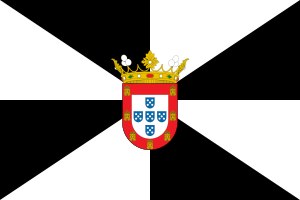
Ceutas flag
Ceutas flag
Ceutas flag vidner om at denne spanske eksklave oprindelig var en portugisisk by. Flagdugen er delt i sort og hvidt på samme måde som Lissabons flag og har en variant af Portugals nationalvåben i midten. Ceuta blev erobret af portugiserne i begyndelsen af 1400-tallet, men byen blev beholdt af Spanien da Portugal udbrød af unionen og blev selvstændig i 1640.